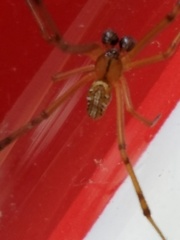
Species: Lactrodectus_hesperus